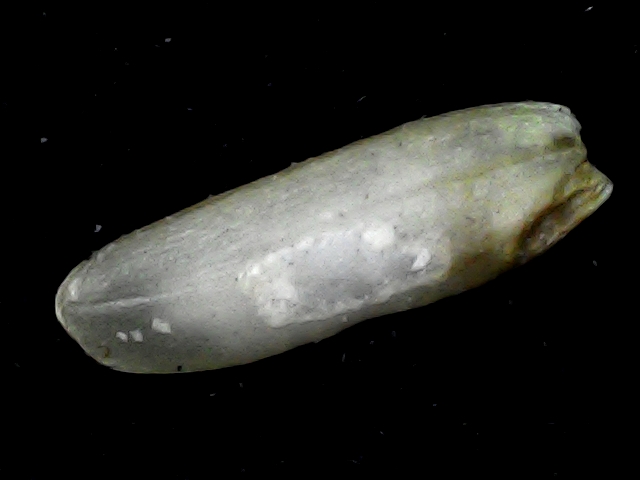
Rice variety: BD87